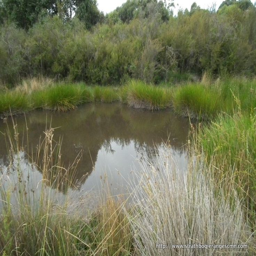
dams support helpful wildlife as well as increasing the value of your land